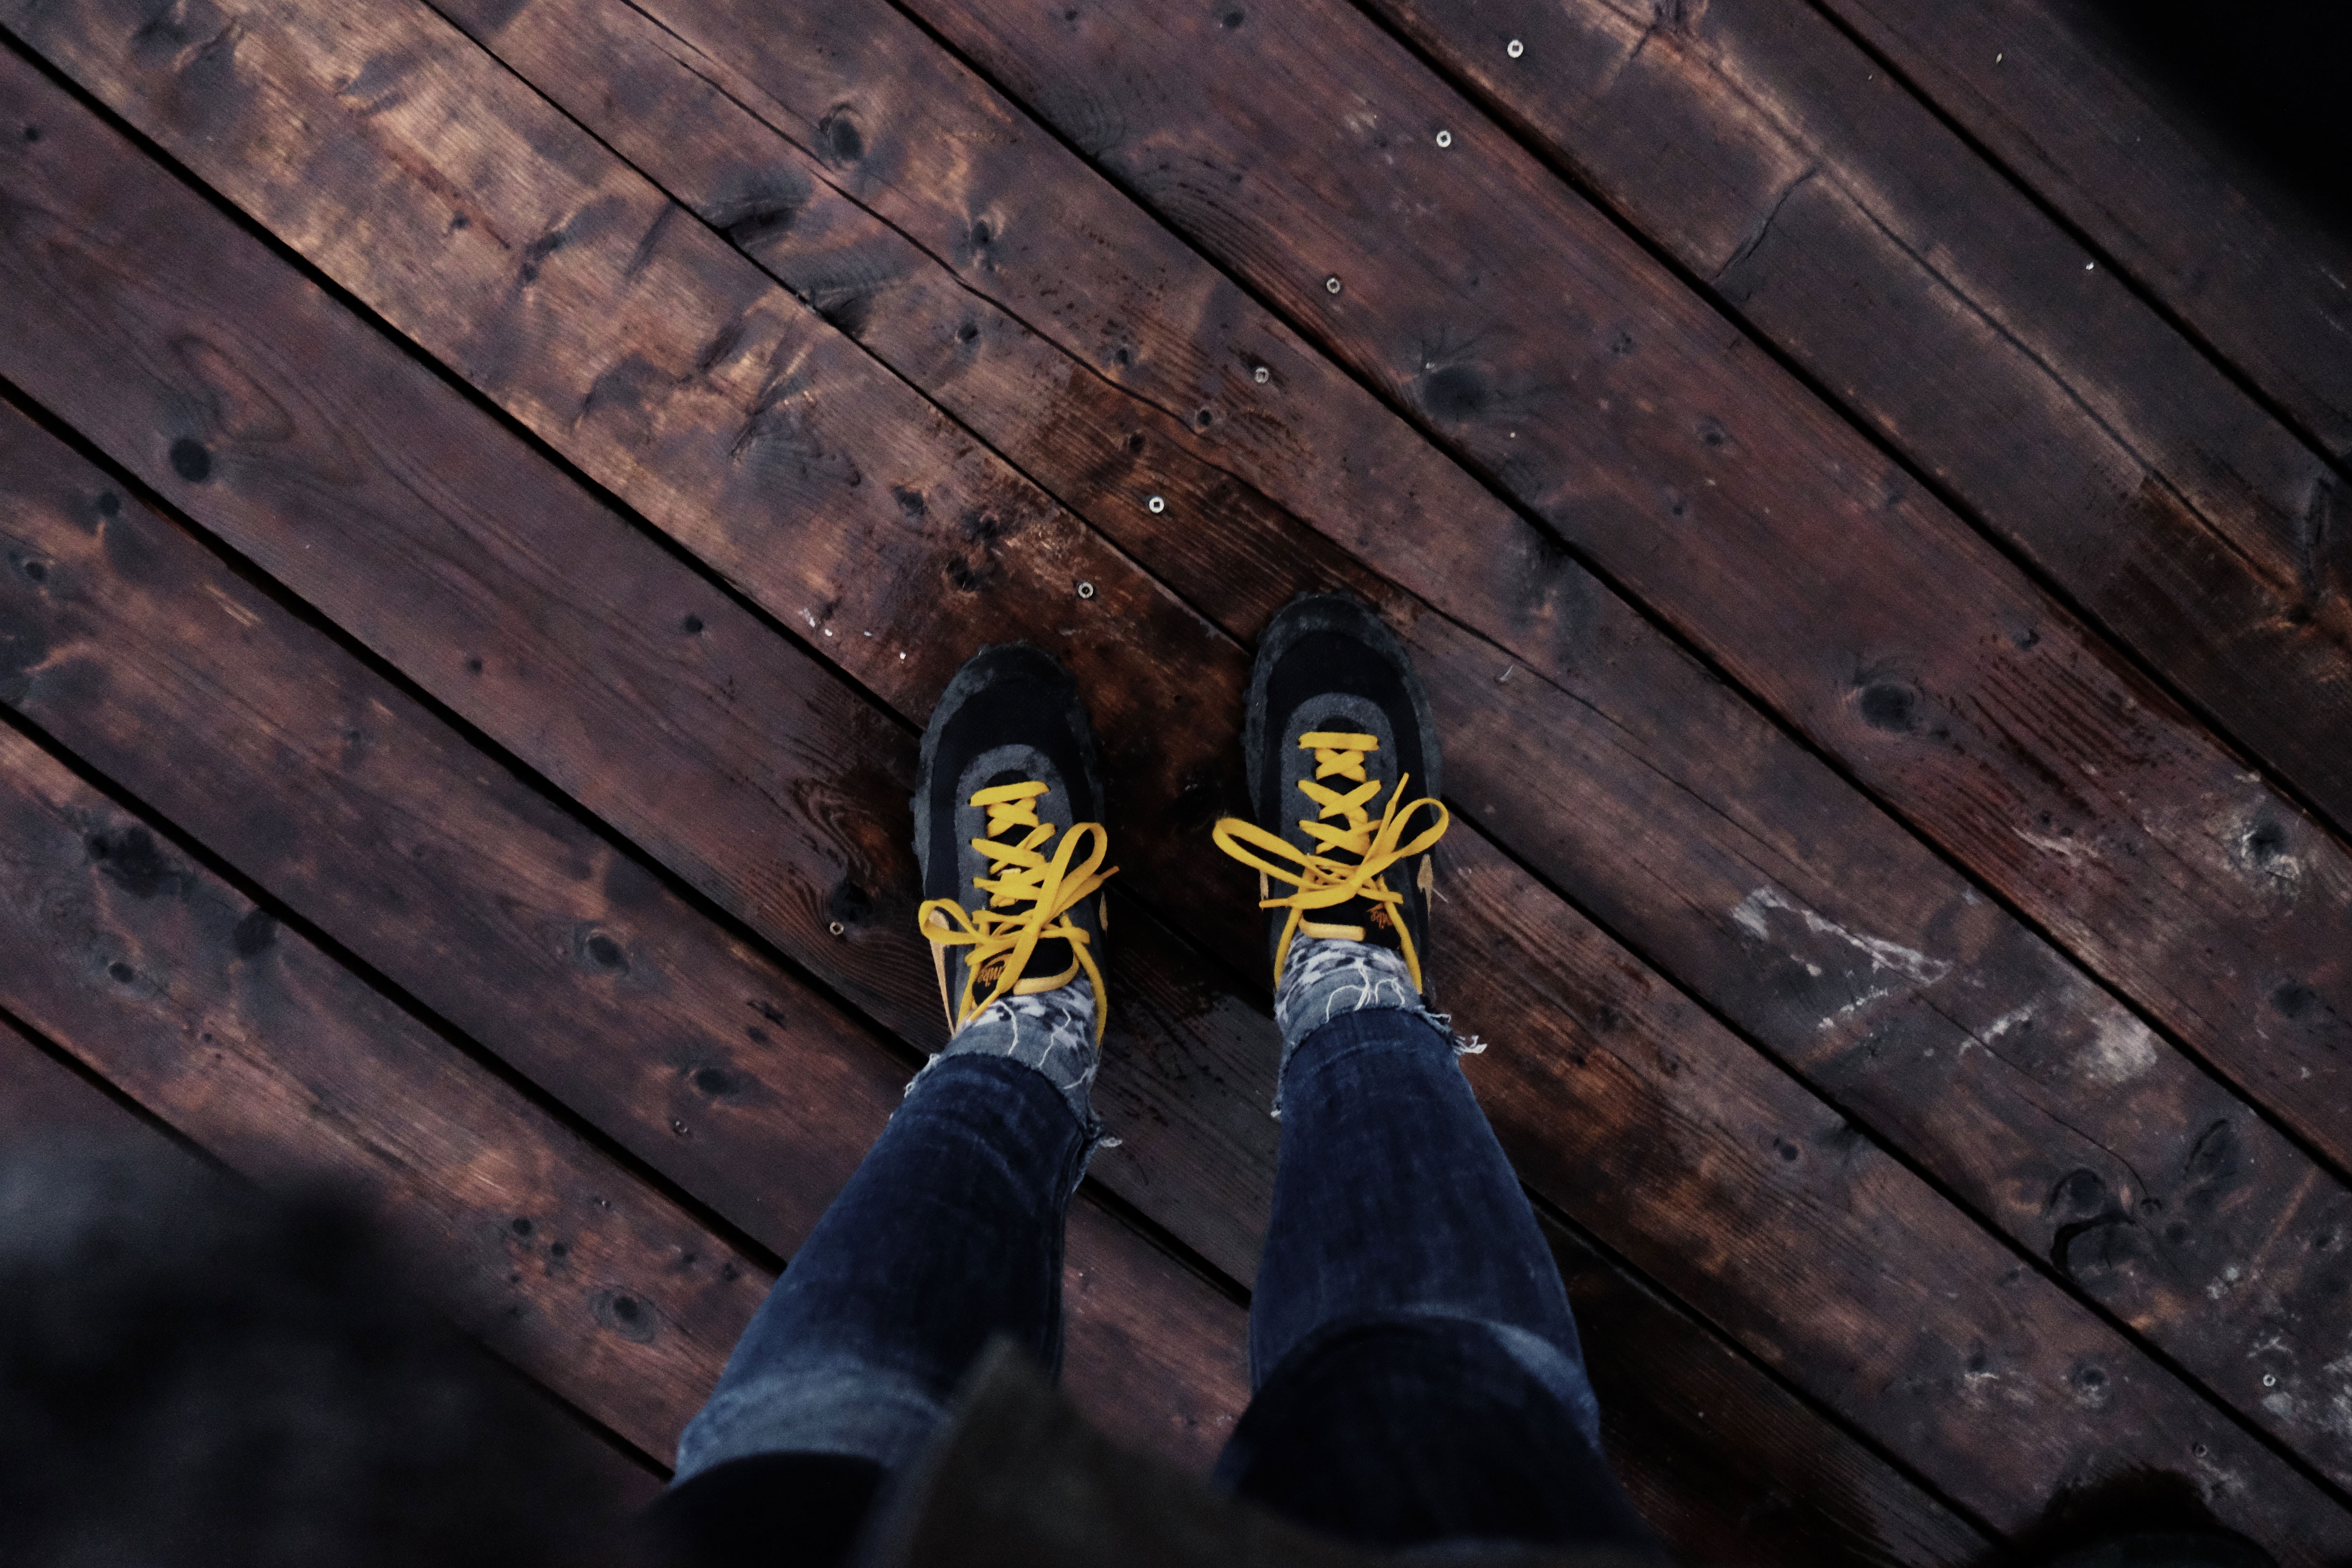
light, wood, floor, color, darkness, blue, yellow, shoes, laces, temple, screenshot